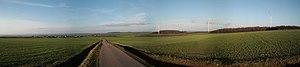
Parc éolien de Coume avec le Village
Coume est une commune française située dans le département de la Moselle et le bassin de vie de la Moselle-est, en région Grand Est. Ses habitants sont appelés les Coumois.